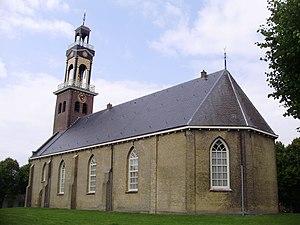
Arum est un village de la commune néerlandaise de Súdwest Fryslân, dans la province de Frise. Son nom en frison est Arum.